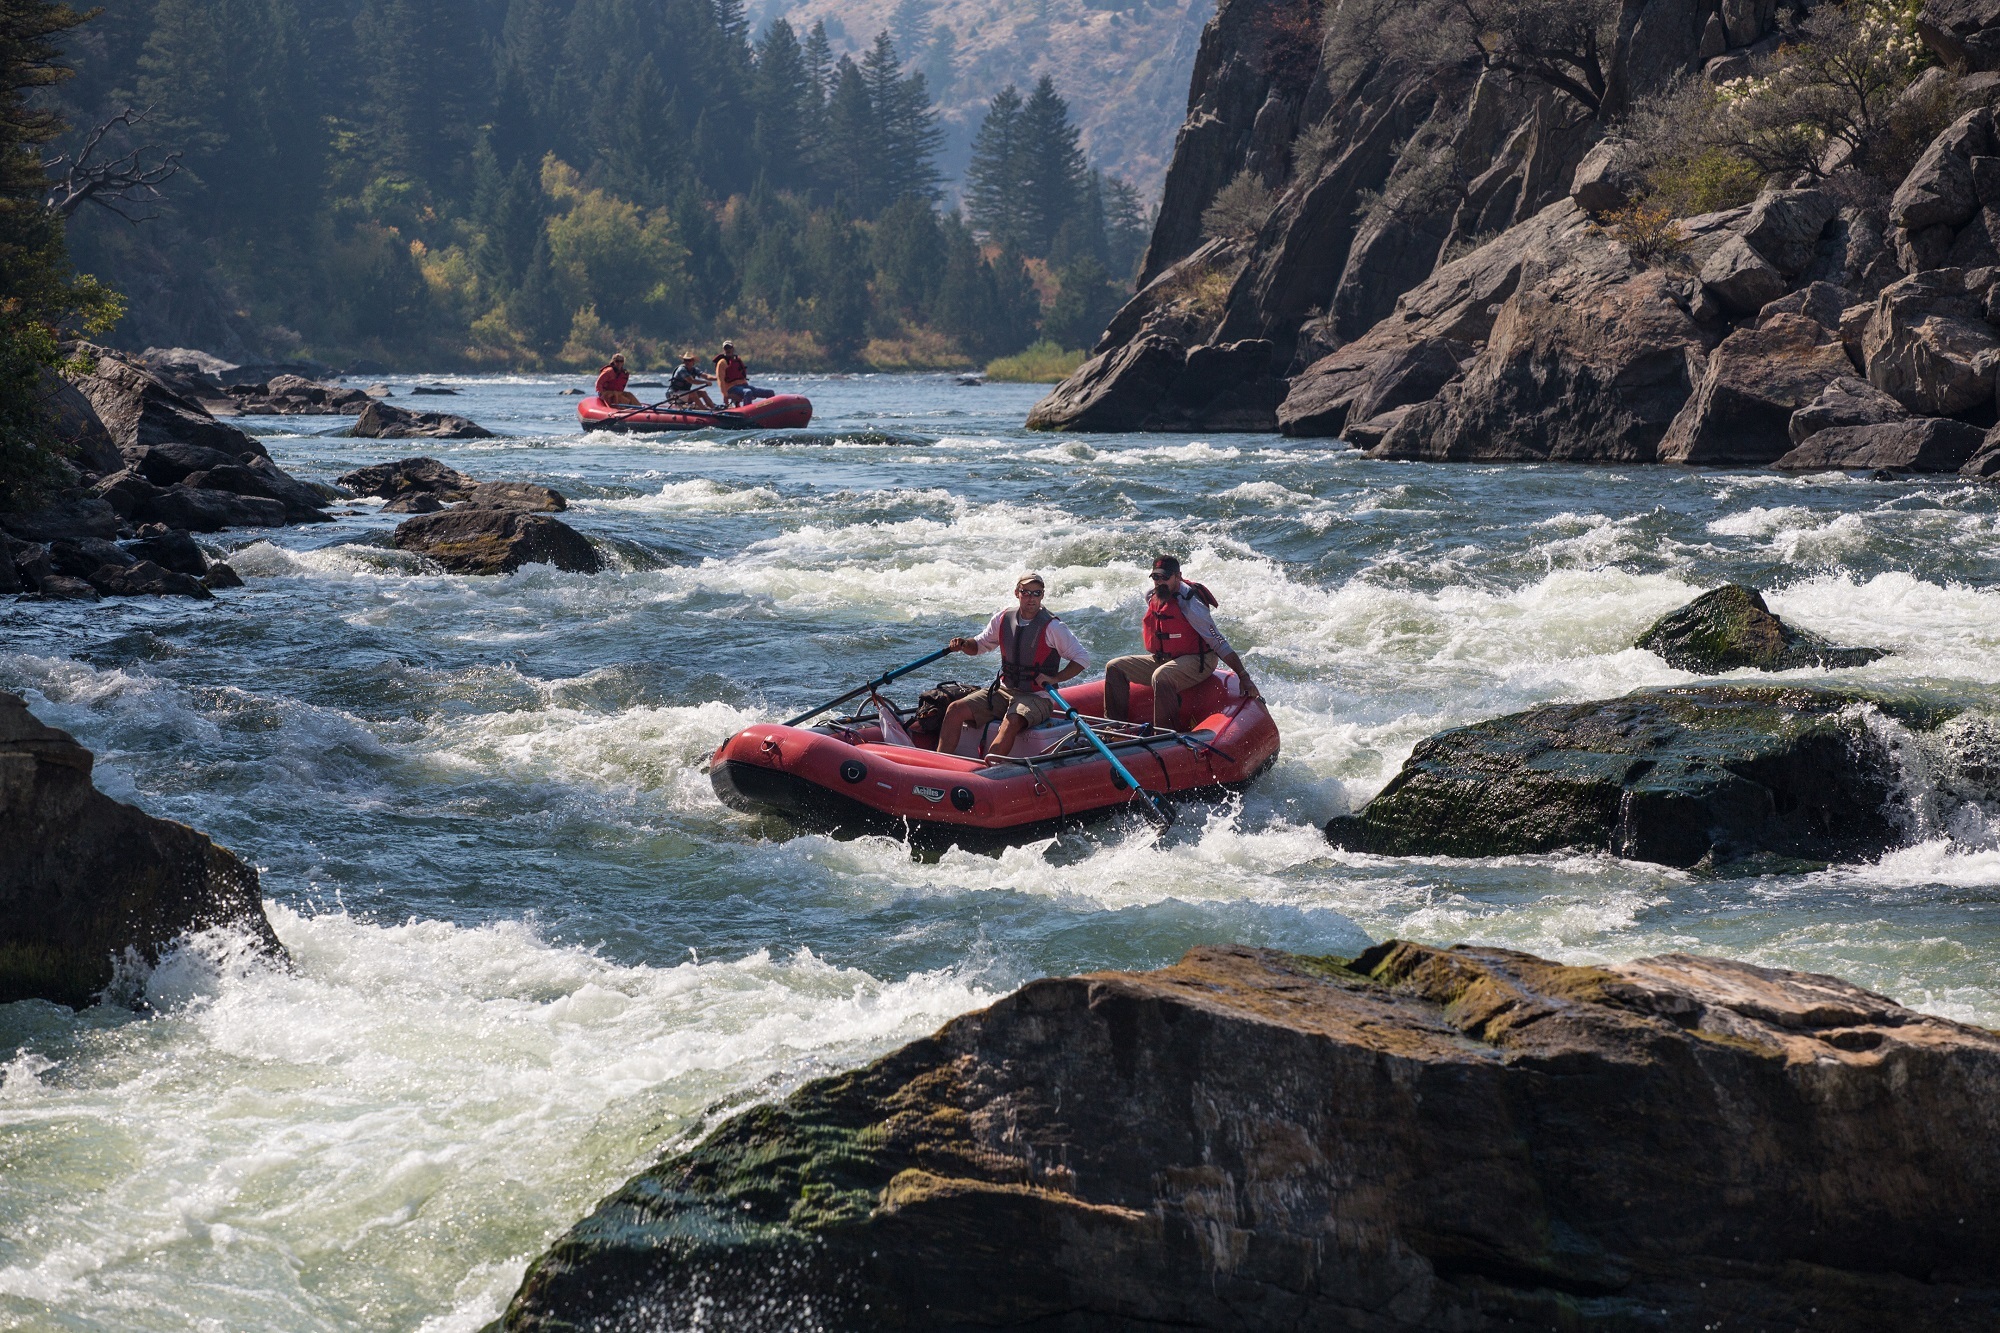
landscape, water, wilderness, sport, boat, river, recreation, paddle, vehicle, usa, america, rapid, float, extreme sport, sports, boating, whitewater, teamwork, kayaking, montana, raft, water sport, rafting, outdoor recreation, bear trap canyon, whitewater kayaking